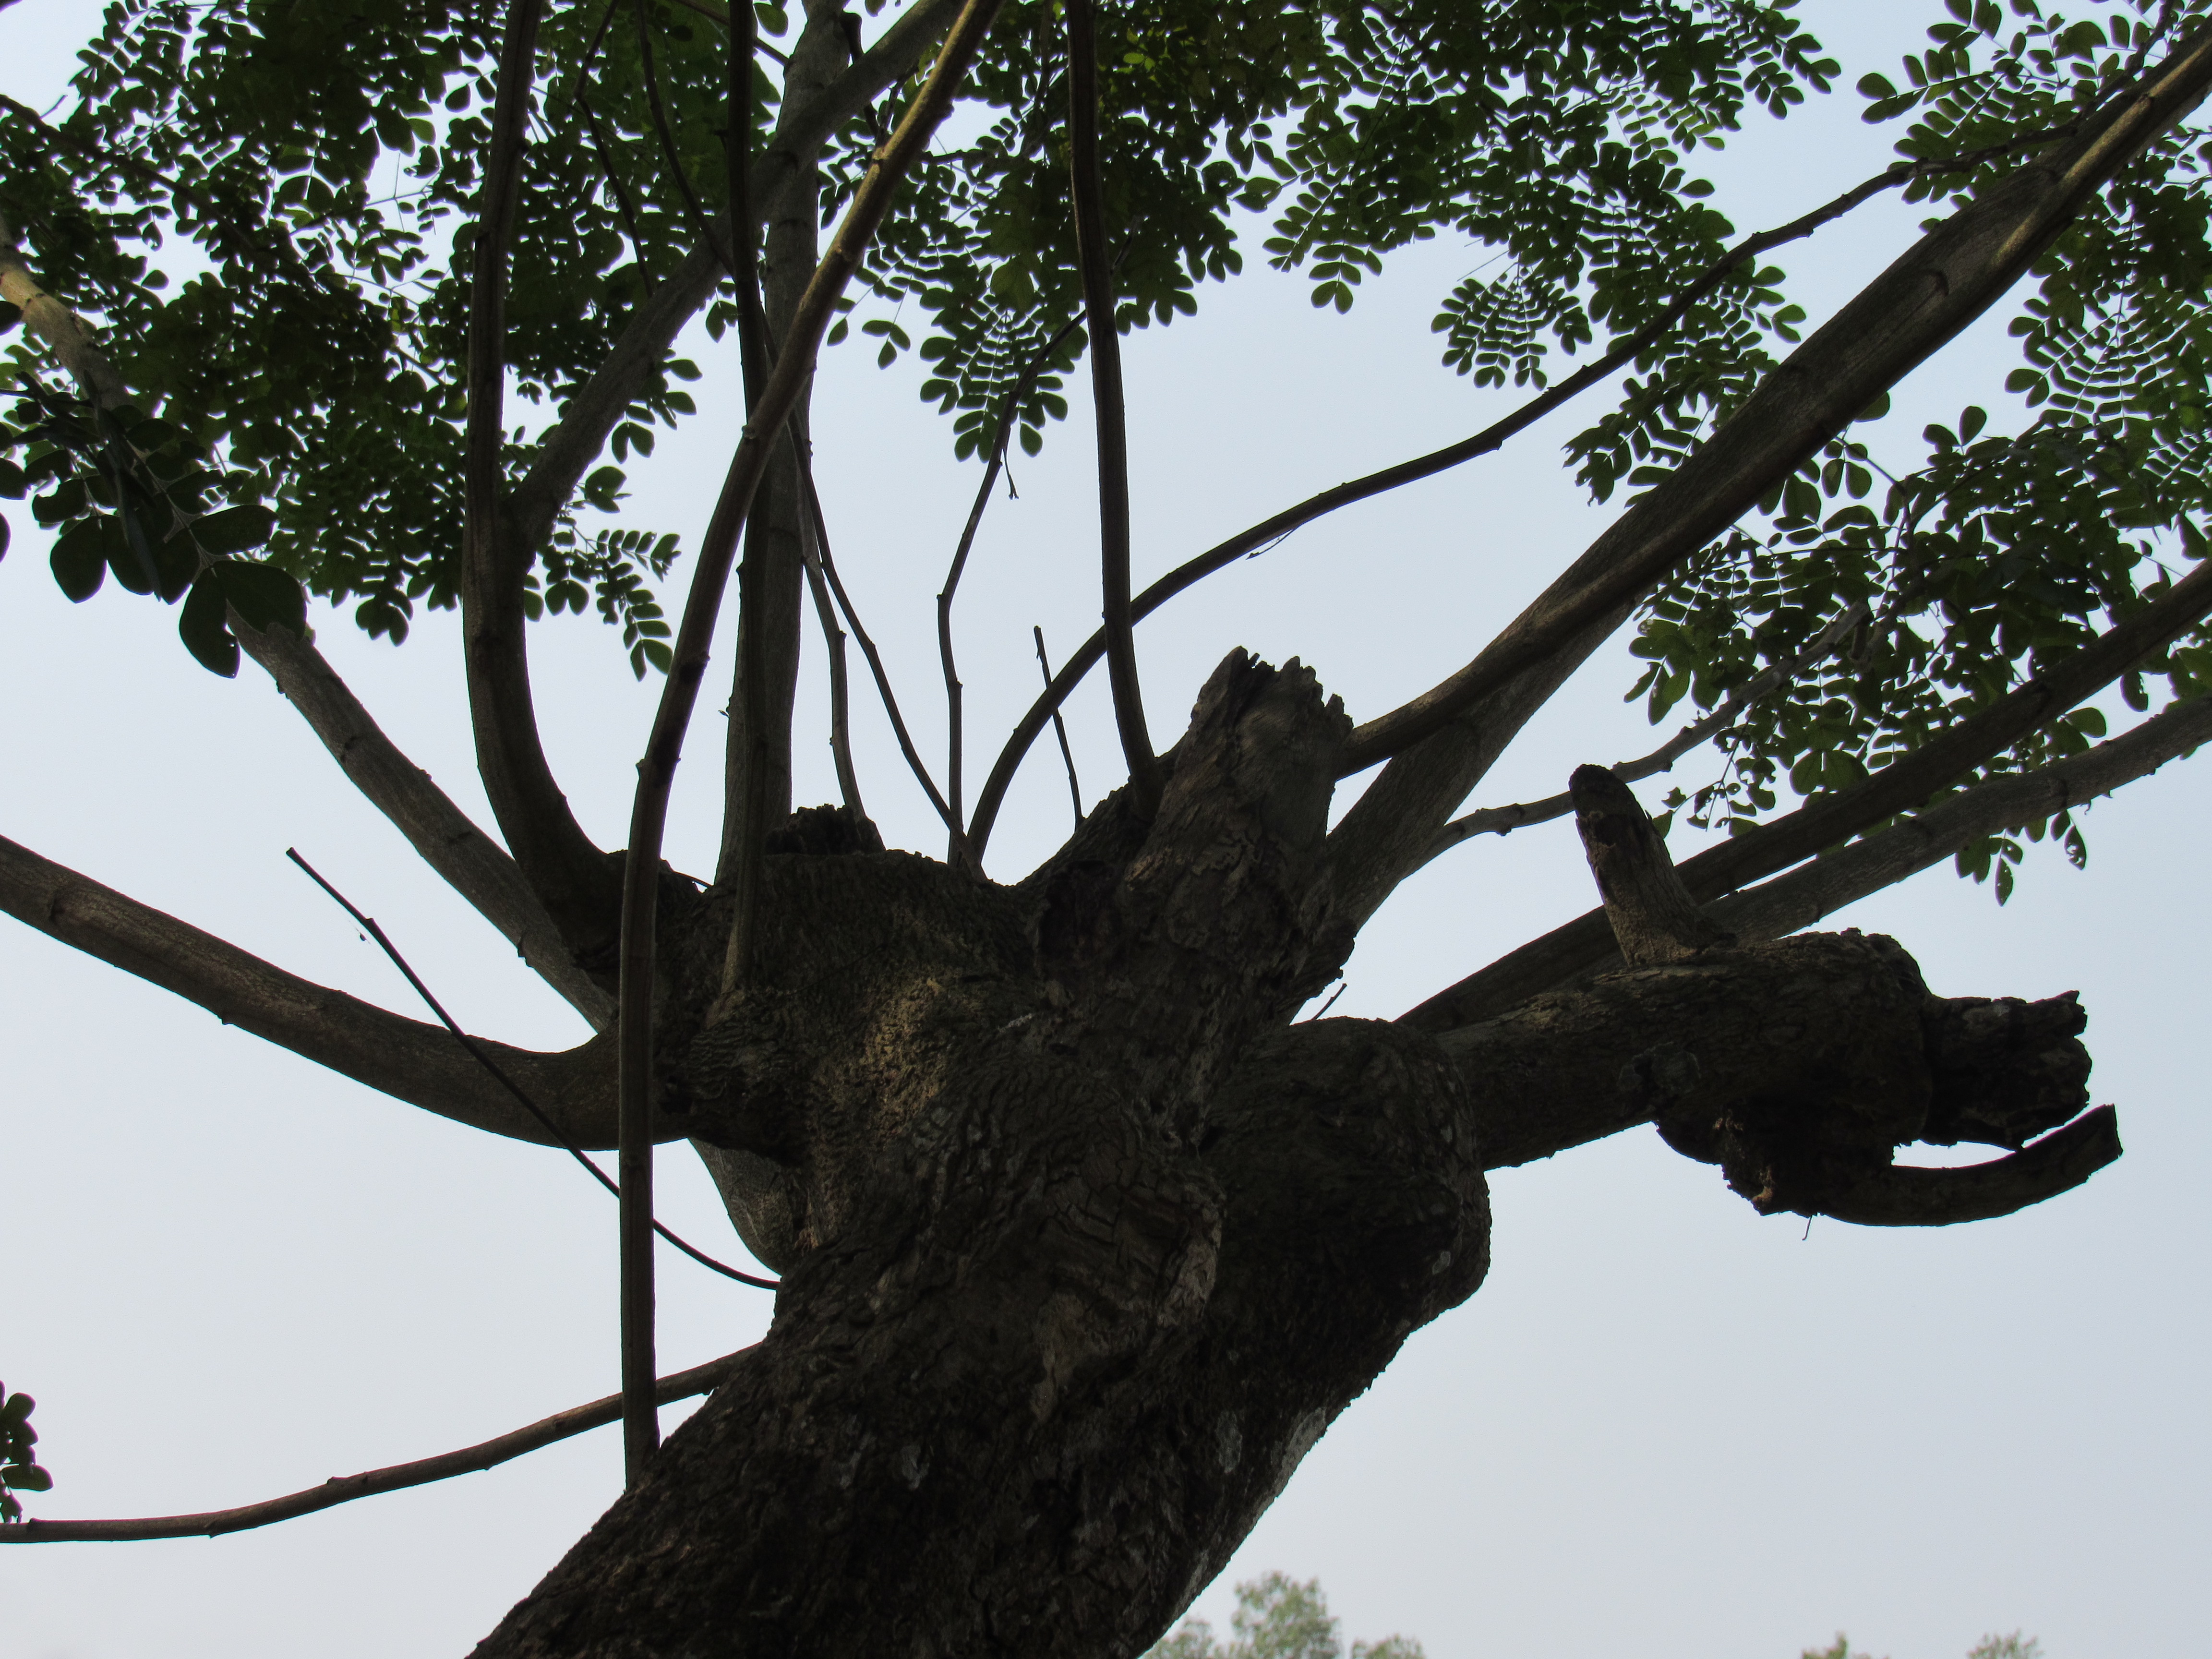
tree, branch, woody plant, plant, trunk, twig, plant stem